Ti West

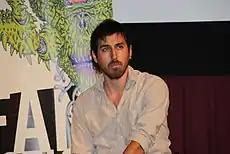
West in September 2009

West was set to direct "The Haunting in Georgia", the sequel to "The Haunting in Connecticut", but left the project in March 2010. In 2012, he worked with Adam Wingard, Simon Barrett, David Bruckner, Joe Swanberg, Glenn McQuaid and the Radio Silence Productions hosts Matt Bettinelli-Olpin and Chad Villella on the anthology horror film "V/H/S". He directed the segment "Second Honeymoon".